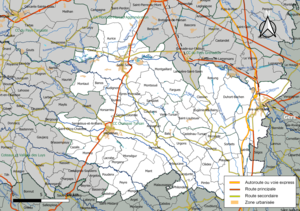
Carte géographique de la Communauté de communes Chalosse Tursan, département des Landes, France. Composition au 1er janvier 2019.
La communauté de communes Chalosse Tursan est une communauté de communes française située dans le département des Landes, en région Nouvelle-Aquitaine créée le 1ᵉʳ janvier 2017.